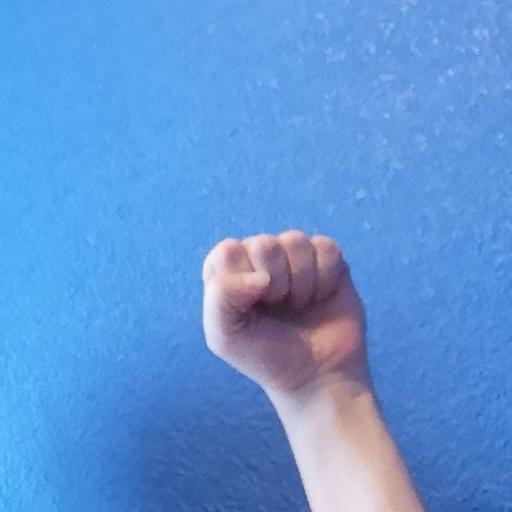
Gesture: fist